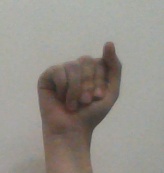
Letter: saad